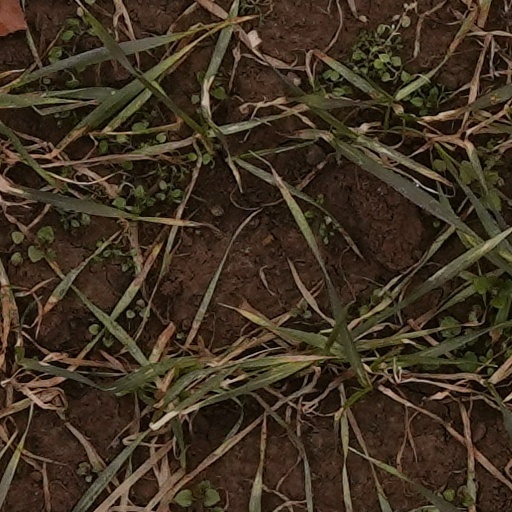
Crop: wheat